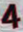
Number: 4